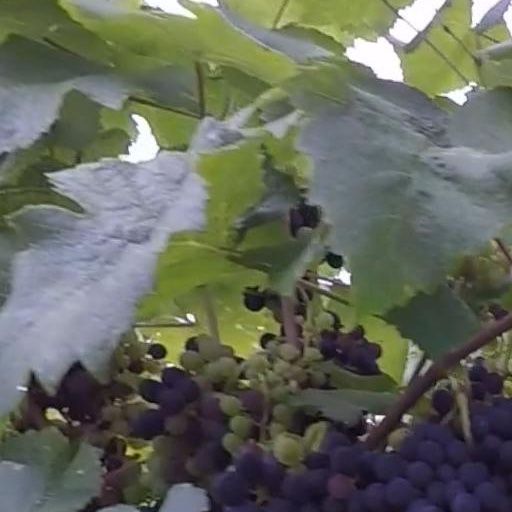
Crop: grape